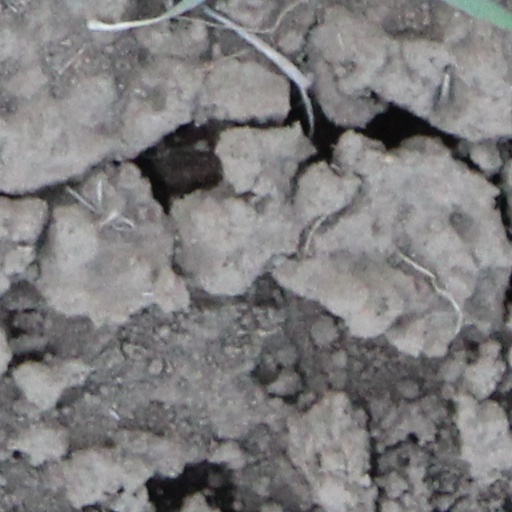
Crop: wheat